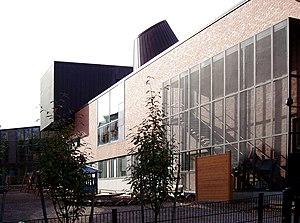
Rainer Mahlamäki est un architecte finlandais.